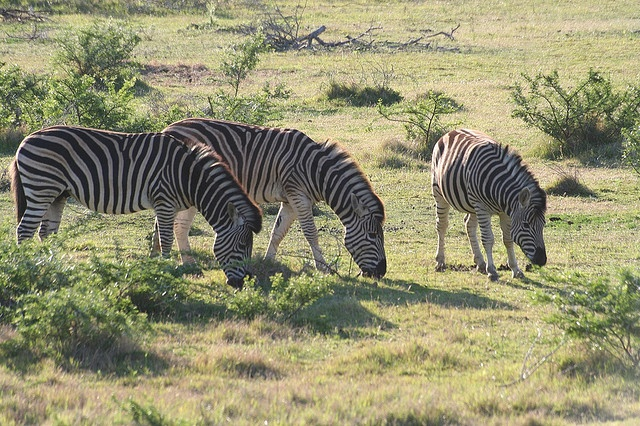
Three Zebras are grazing on grass in the plains.
three zebras eating grass together in the wilderness.
Three zebras grazing in a natural grassy field.
A herd of zebra grazing on grass in a field.
Three zebras graze through the grass in the sunlit field.